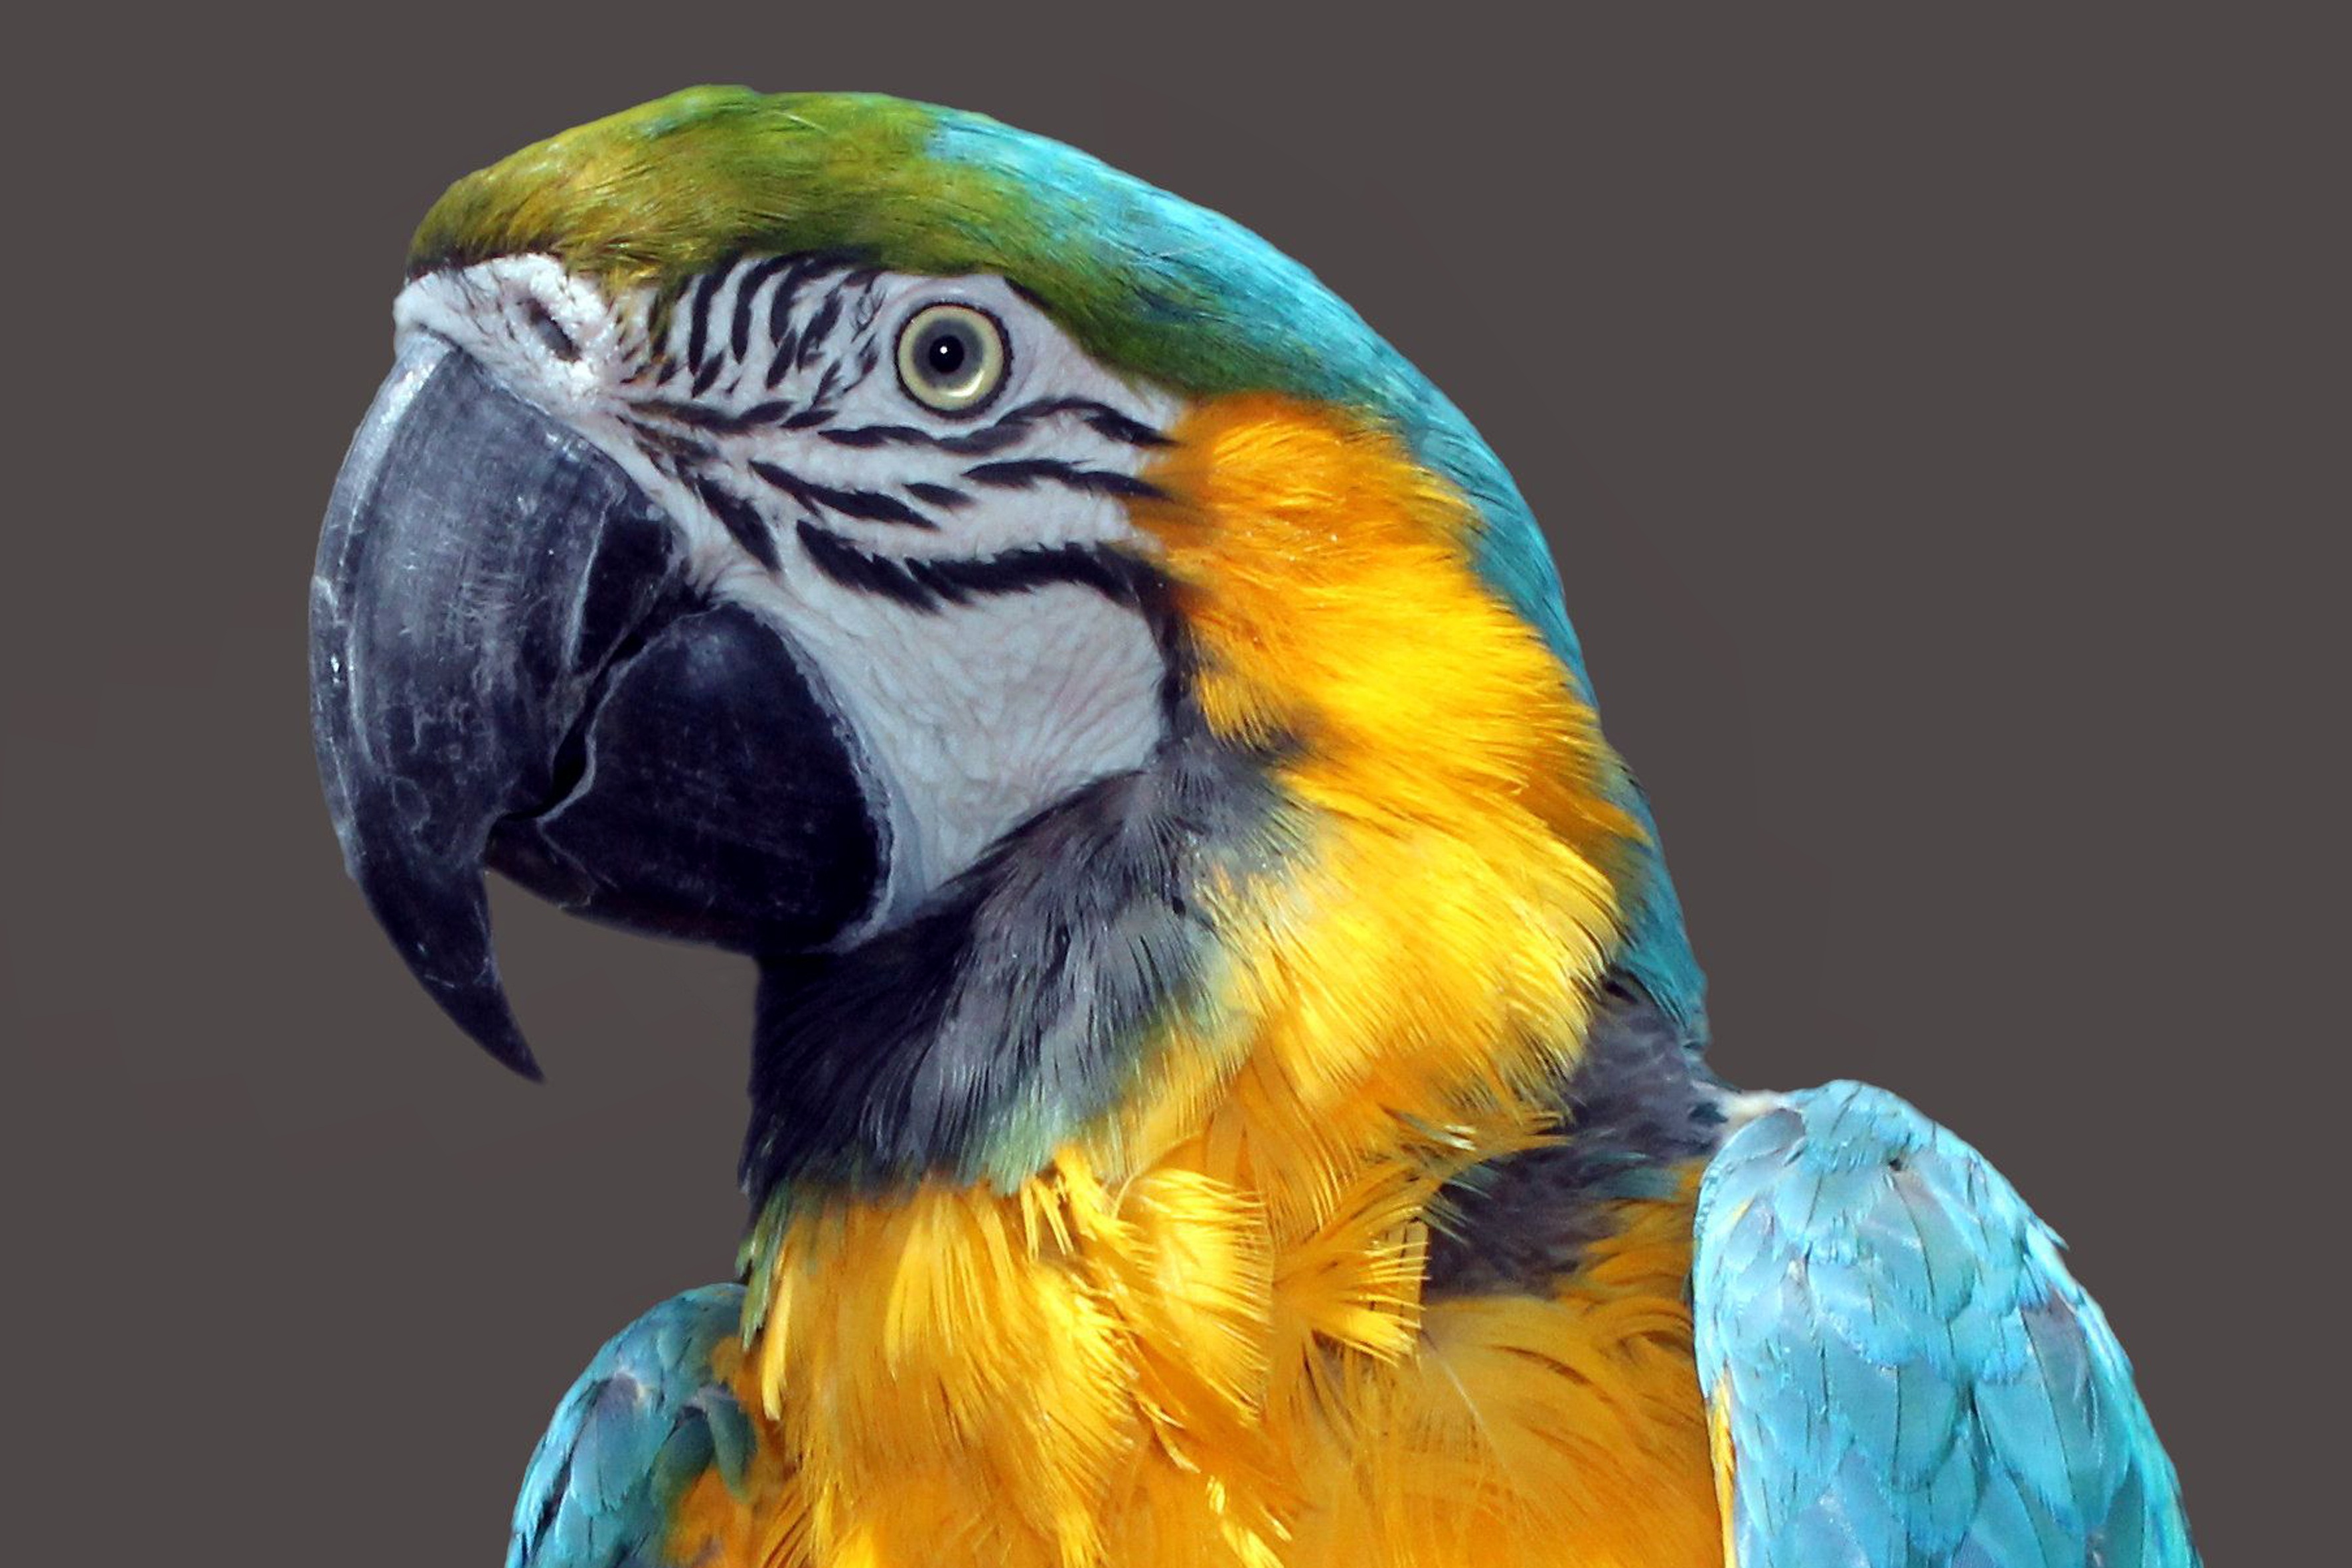
bird, wing, beak, color, colorful, fauna, plumage, lorikeet, macaw, vertebrate, parrot, parakeet, ara, common pet parakeet